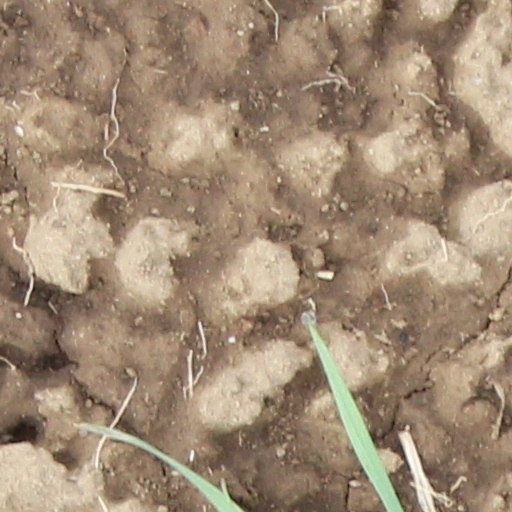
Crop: wheat